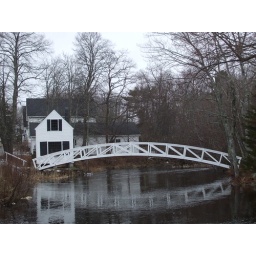
My contribution of that cute bridge in Somesville, ME.